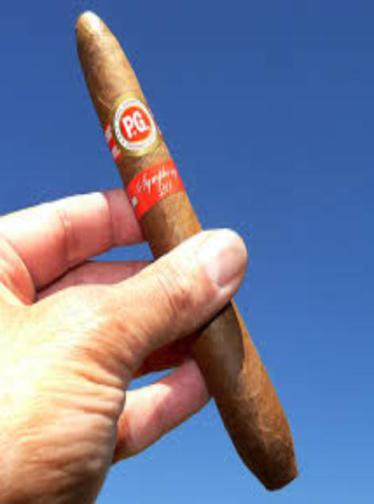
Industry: Necessities